Black cowboys

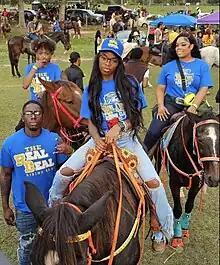
Cowgirls and cowboys in a riding club in Texas

Many cities have annual rodeos centered on Black rodeo performers, and there are touring rodeos as well. The Roy LeBlanc Okmulgee Invitational Rodeo, based in Okmulgee, Oklahoma, was established in 1956 and continues to hold annual rodeos. Inspired by the Denver museum, Lu Vason founded the Bill Pickett Invitational Rodeo in 1984. It has continued as a traveling rodeo that celebrates Black cowboys. Its events include the annual MLK Jr. African American Heritage Rodeo of Champions in Denver, Colorado. The Cowboys of Color Rodeo is a touring rodeo that recruits participants from diverse racial backgrounds.